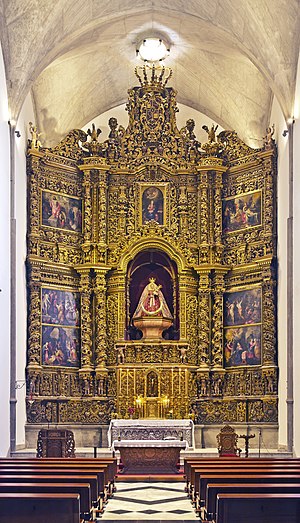
Katedralen i San Cristóbal de La Laguna / Galleri
Katedralen i San Cristóbal de La Laguna er en romersk-katolsk katedral beliggende i byen San Cristóbal de La Laguna. Det er sæde for San Cristóbal de La Laguna Stift. Stiftet dækker provinsen Santa Cruz de Tenerife. Katedralen er også et sogn og er dedikeret til Jomfru Maria.